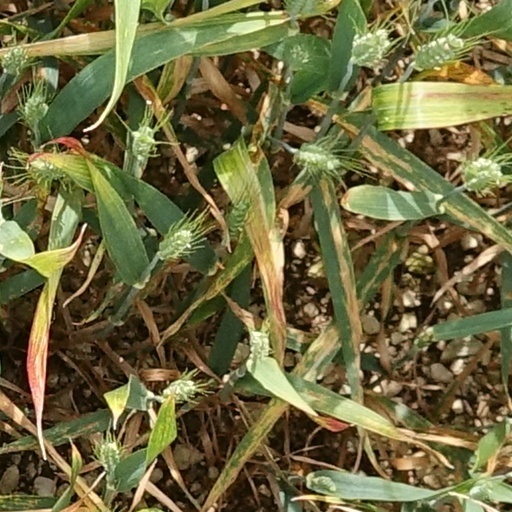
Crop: wheat